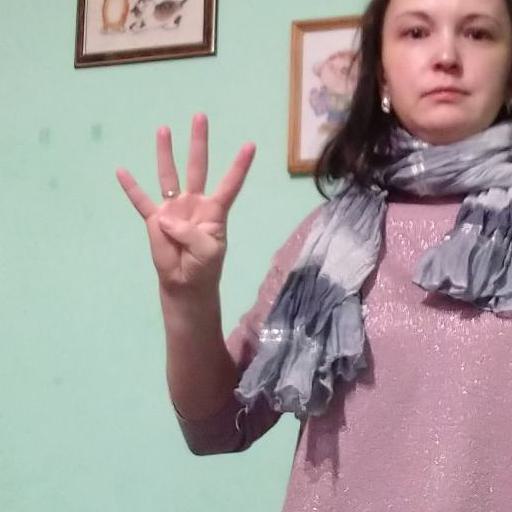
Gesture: four